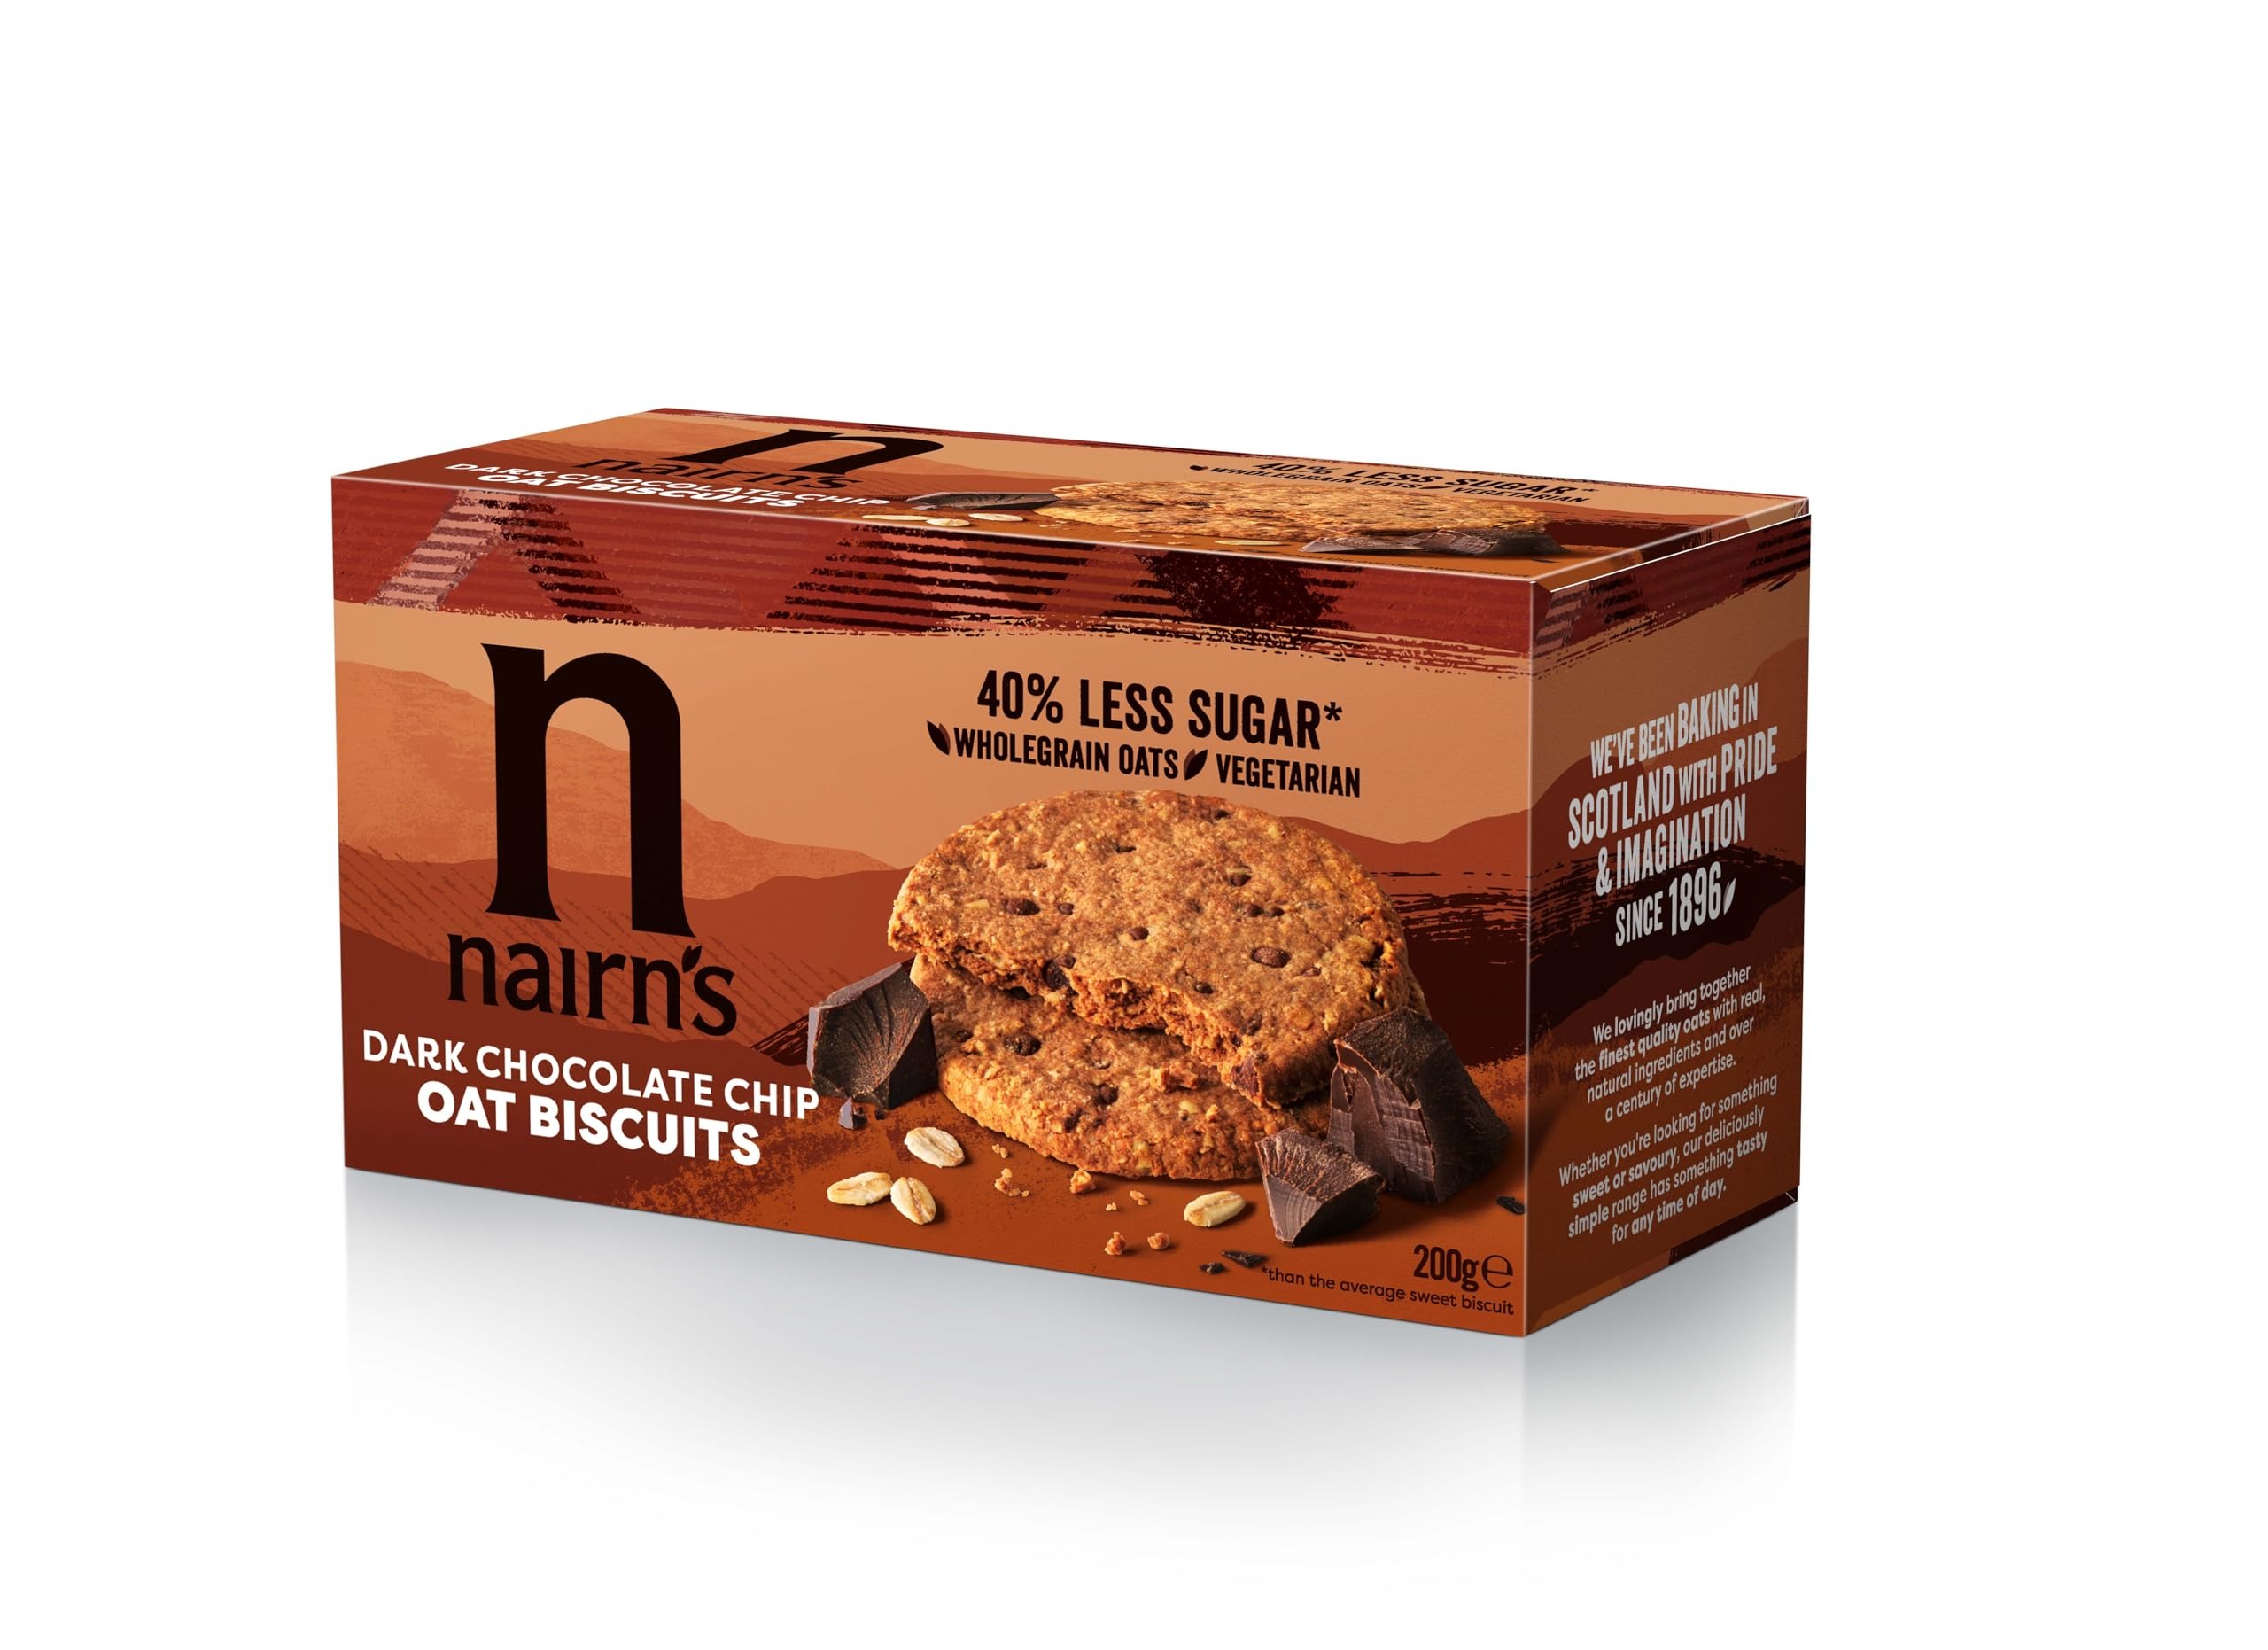
Item Name: NAIRNS Dark Chocolate Chip Biscuits, 7.1 OZ
Value: 7.0
Unit: Ounce

Price: 11.9